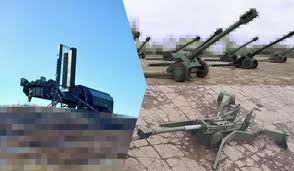
Label: D-30